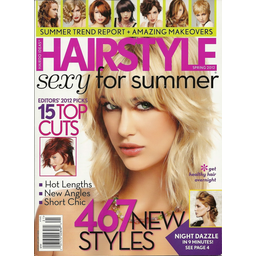
Label: paper